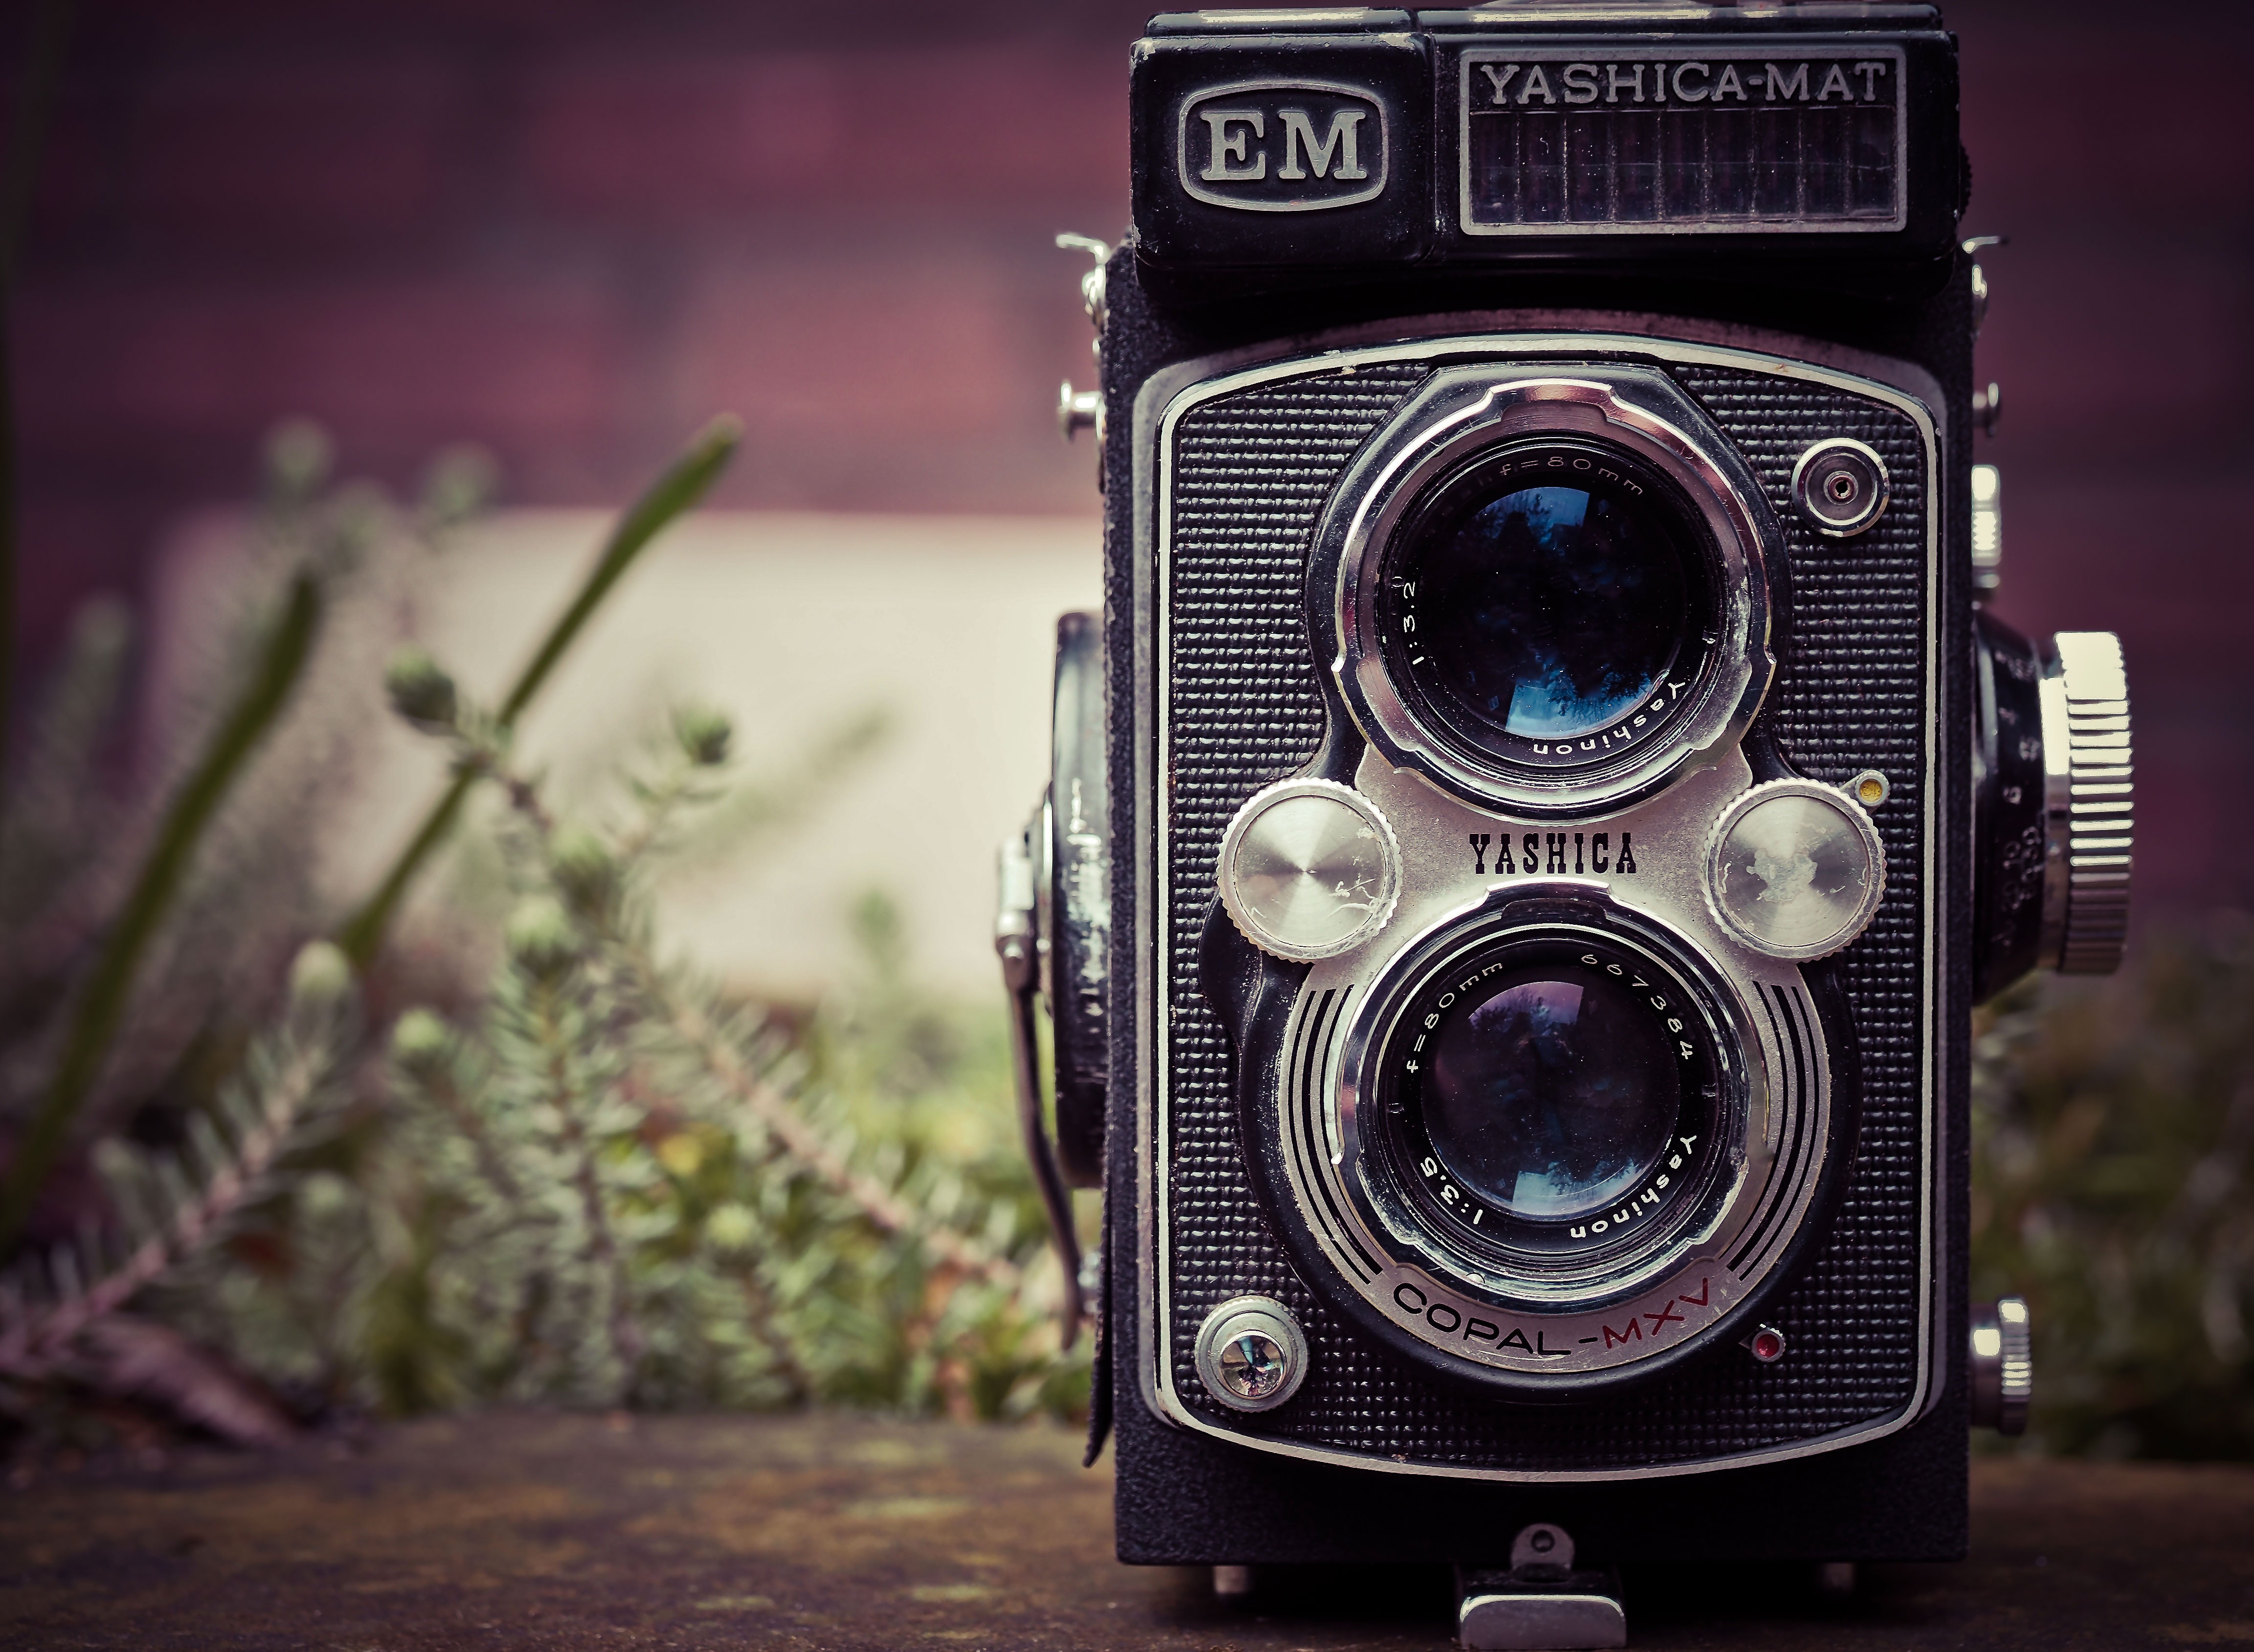
camera, photography, vintage, antique, retro, old, analog, nostalgia, old camera, reflex camera, digital camera, yashica, photograph, photo camera, rangefinder camera, digital slr, single lens reflex camera, cameras optics, mirrorless interchangeable lens camera